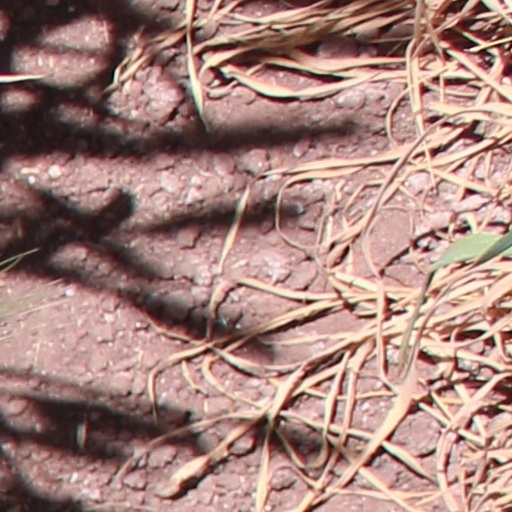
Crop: wheat